Woolston Floating Bridge

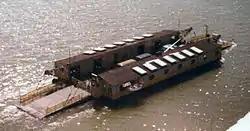
The Woolston Floating Bridge crossing the River Itchen shortly before it was taken out of service, seen from the Itchen Bridge, the concrete structure that replaced it

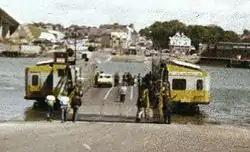
The Woolston Floating Bridge embarking passengers on the Southampton side of the River Itchen on its last day of service (11 June 1977)

The Woolston Floating Bridge was a cable ferry that crossed the River Itchen in England between hards at Woolston and Southampton from 23 November 1836 until 11 June 1977. It was taken out of service after the new Itchen Bridge was opened.